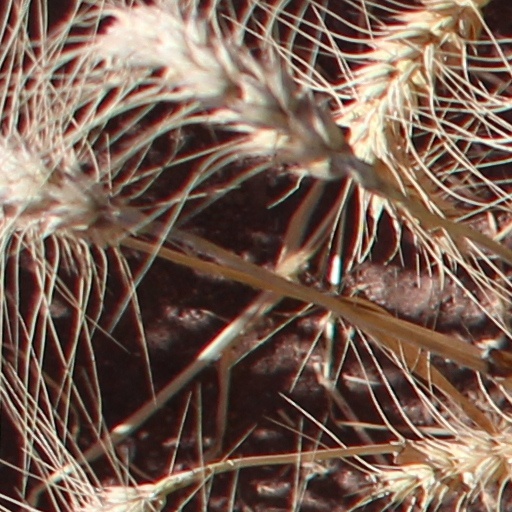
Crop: wheat